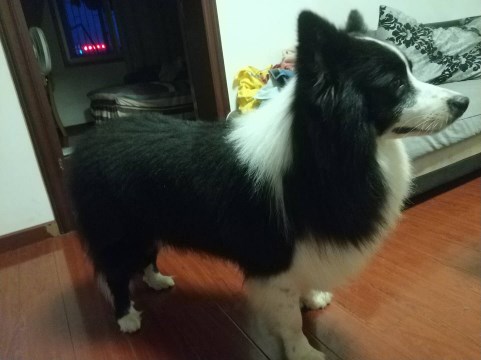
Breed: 2594-n000109-Border_collie